Ern Milliken

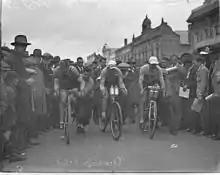
Start of the 1932 Goulburn to Sydney road race

Milliken won the Goulburn to Sydney in 1932 and twice set the fastest time, in 1932 and 1933. Milliken’s time in 1932 of 5hr 46' 10 1/5" was faster that the professional cyclists race.